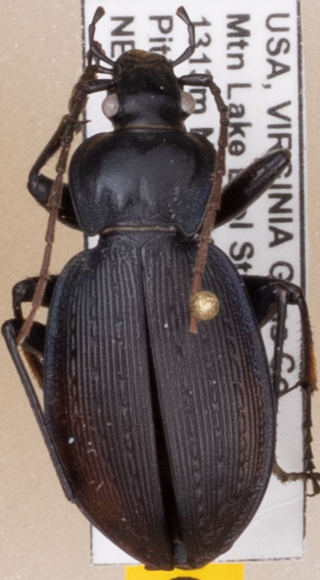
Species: Carabus goryi
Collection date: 2021-06-01
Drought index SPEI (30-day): -1.85
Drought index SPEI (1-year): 0.678
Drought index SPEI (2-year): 1.45